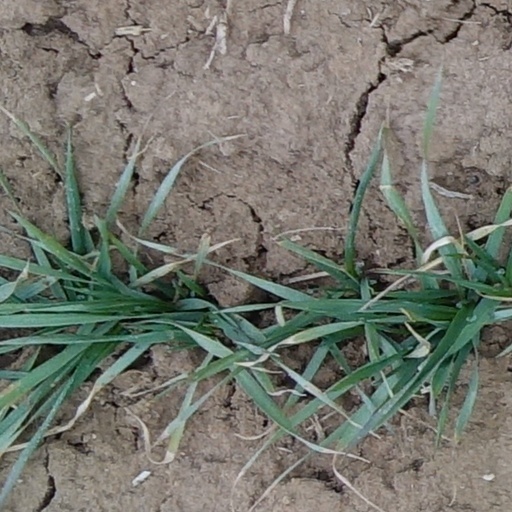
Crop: wheat